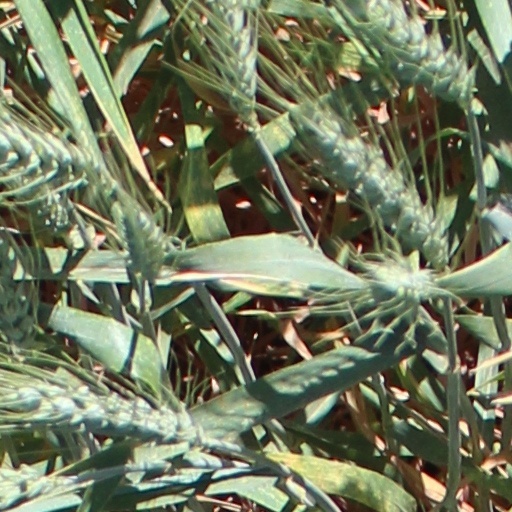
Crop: wheat